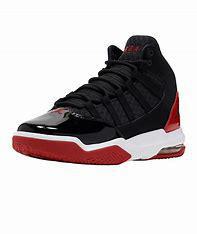
Brand: Jordan
Model: Max Aura 5